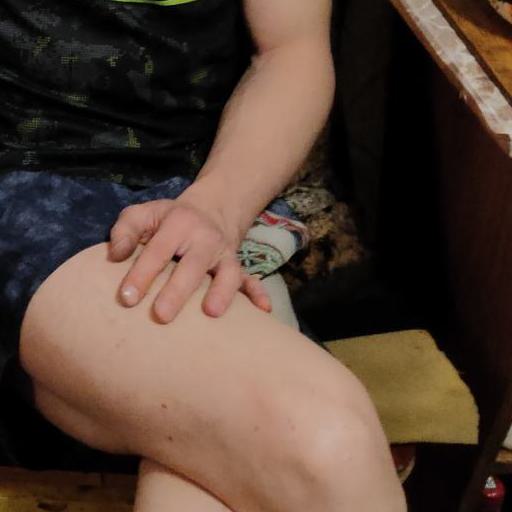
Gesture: no_gesture